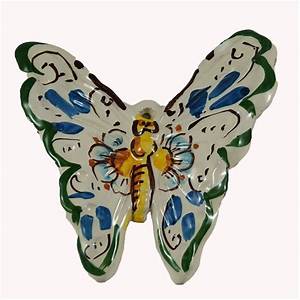
Label: farfalla